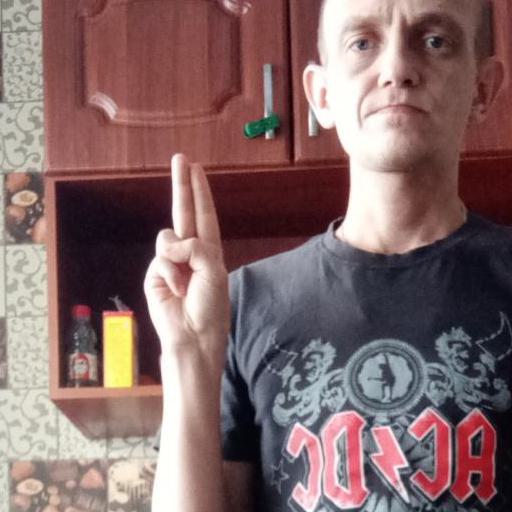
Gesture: two_up